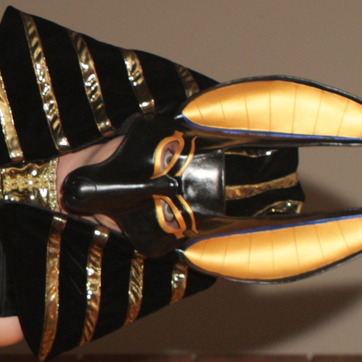
Material: plastic